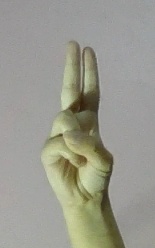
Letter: taa